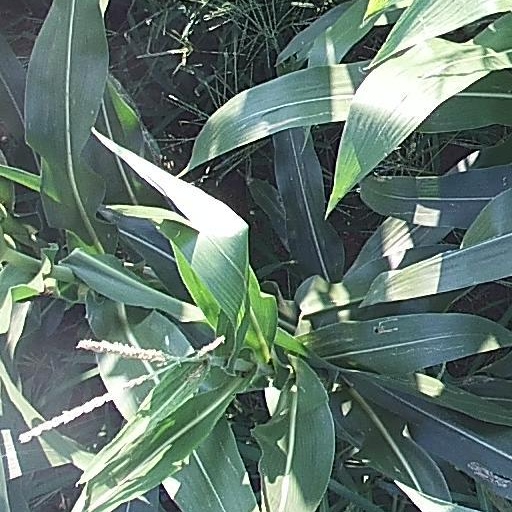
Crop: maize; corn